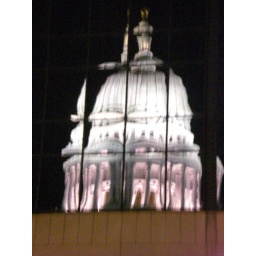
reflection of the state capitol dome in an office window